Under Ninja

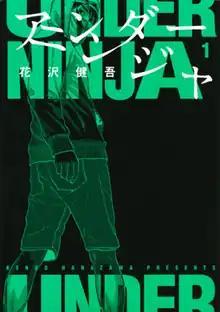
Cover of the first volume

is a Japanese manga series written and illustrated by Kengo Hanazawa. It has been serialized in Kodansha's "Weekly Young Magazine" since July 2018. An anime television series adaptation by Tezuka Productions aired from October to December 2023. A live-action film adaptation premiered in Japanese theaters in January 2025.